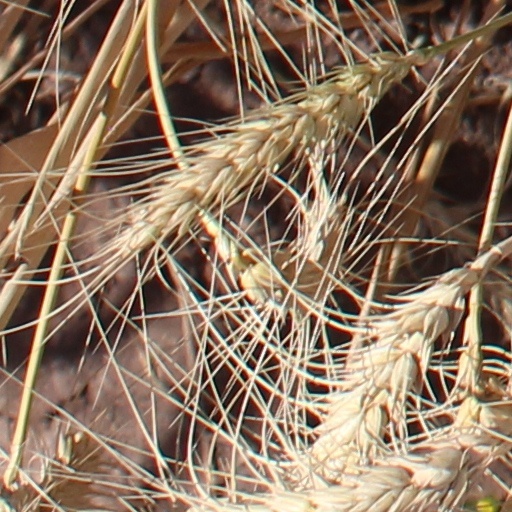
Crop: wheat